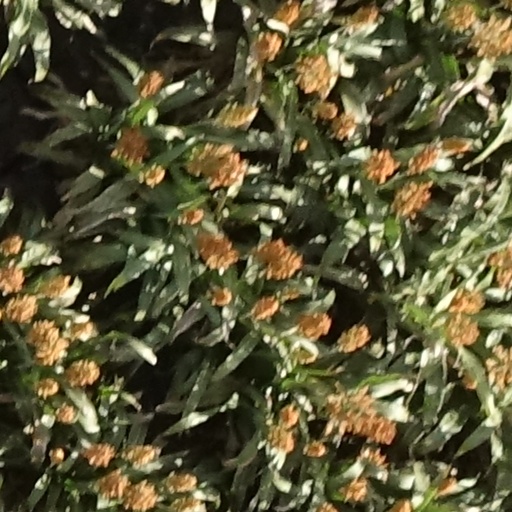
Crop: sorghum